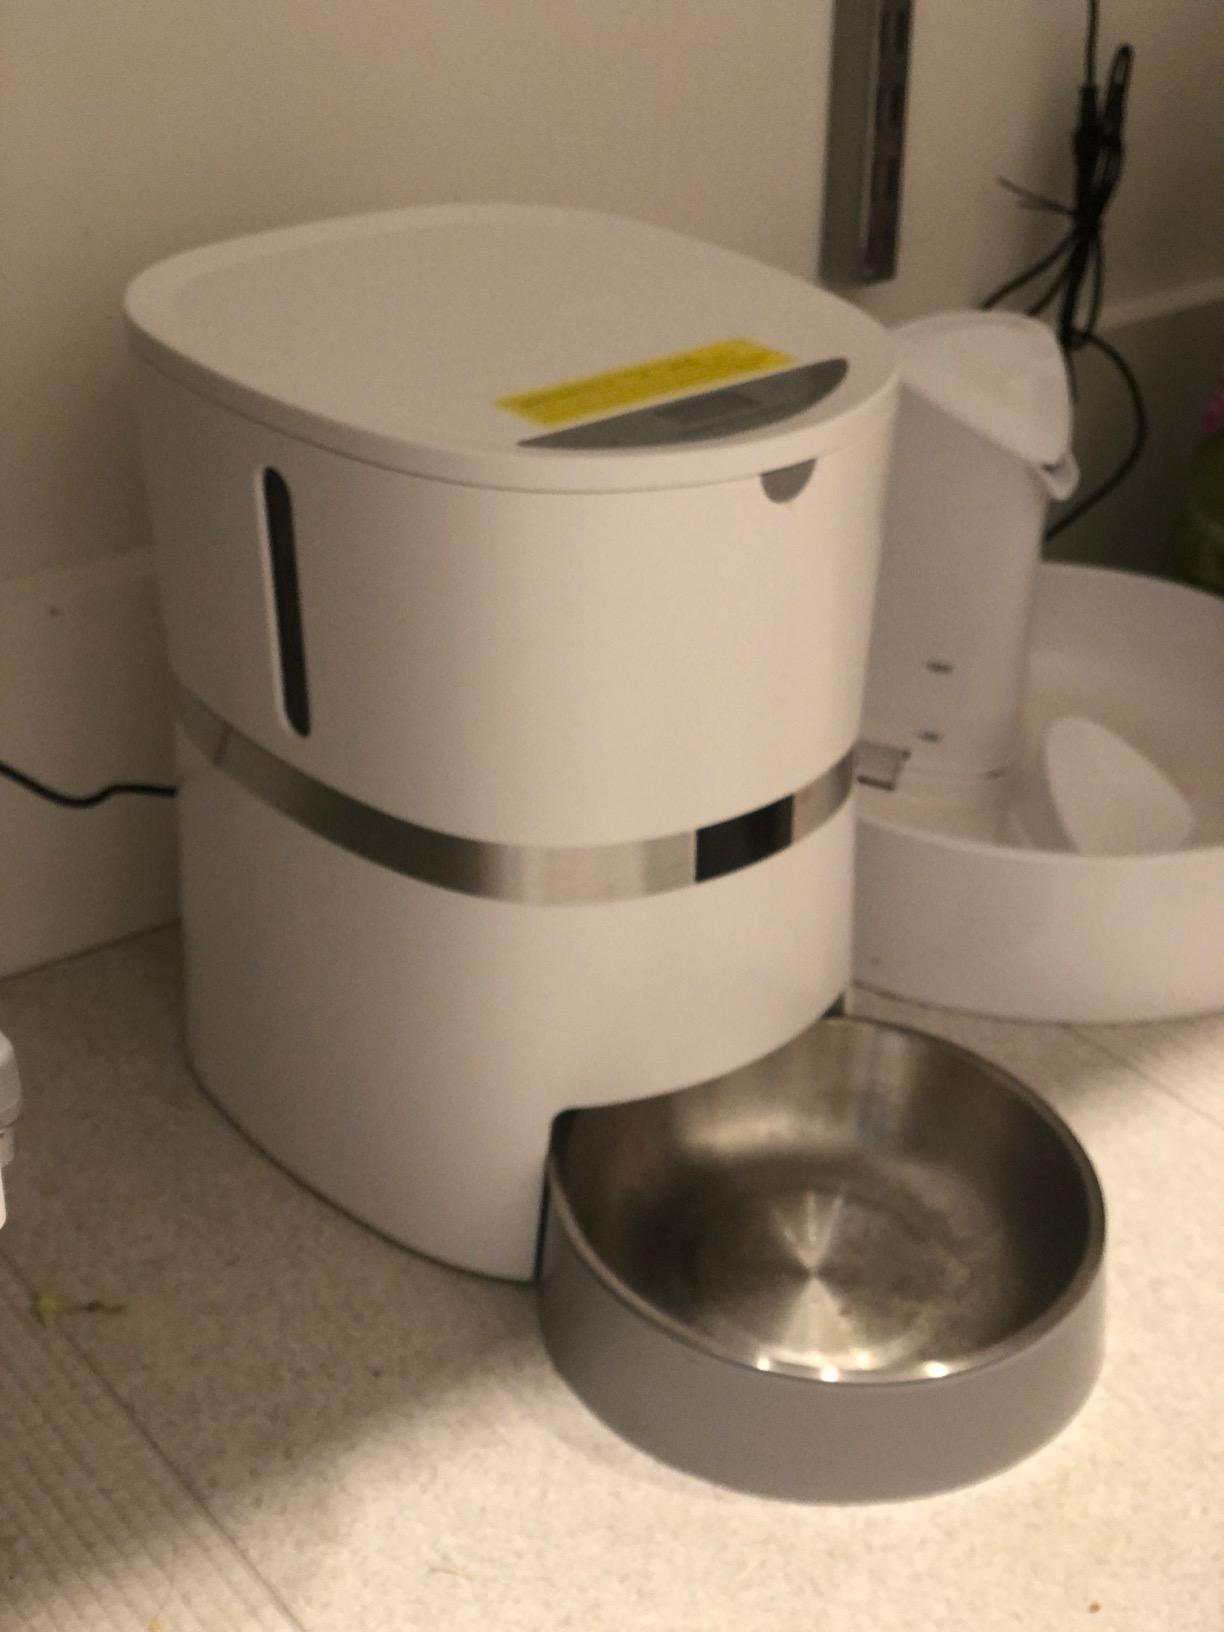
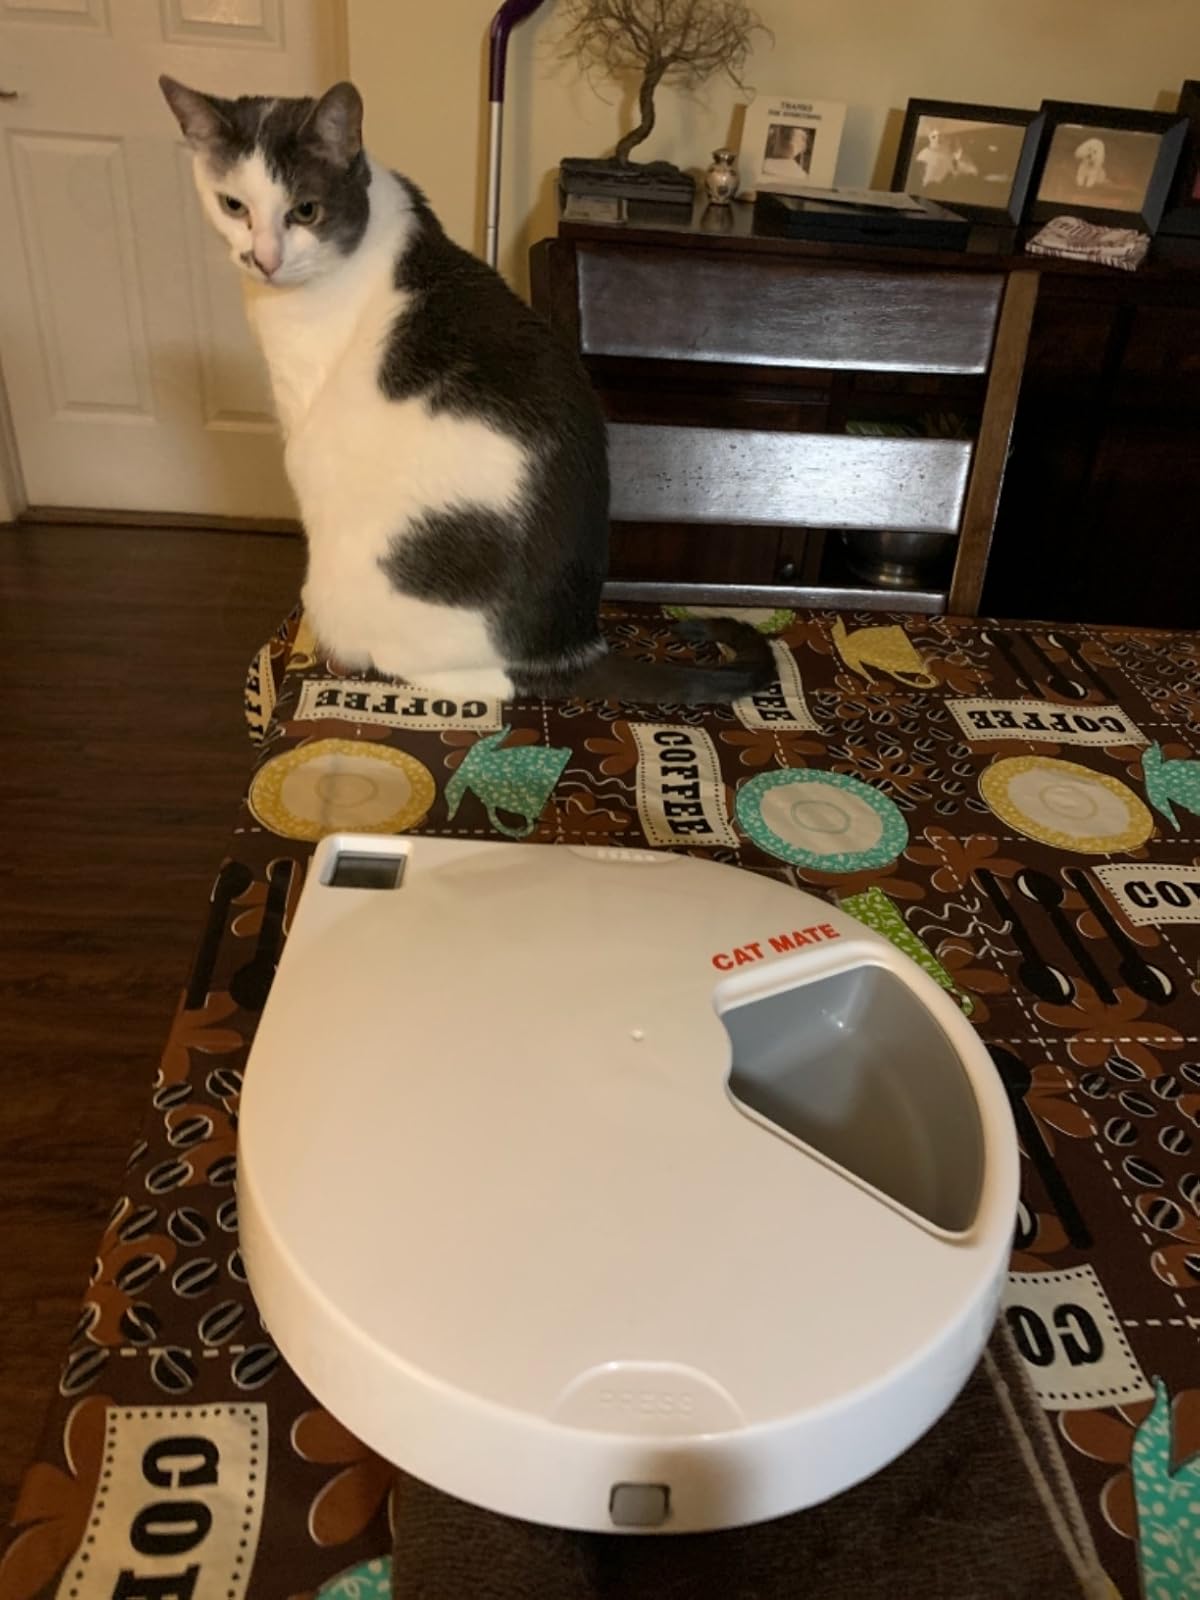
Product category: items_feeder
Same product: no